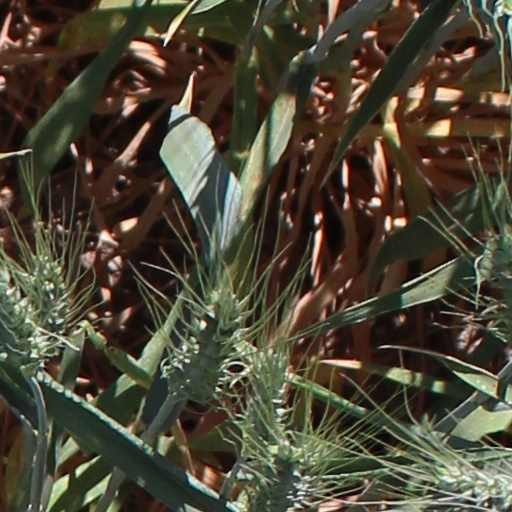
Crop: wheat